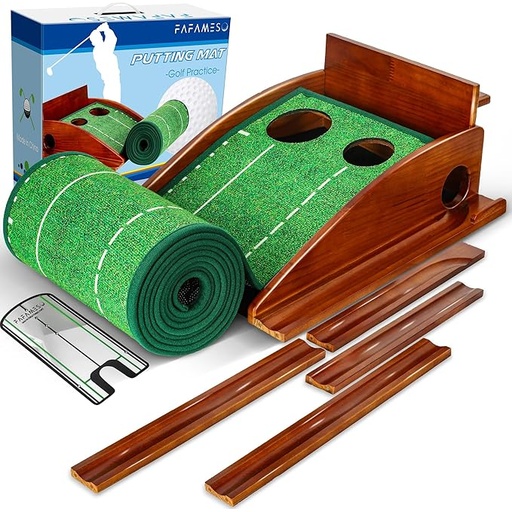
Golf Putting Mat with Ball Return, Indoor Putting Green Training Equipment for Home Office, Mini Golf Practice Aid, Portable Golf Training Mat for Men & Women
Brand: FAFAMESO
About This Velvet Imported 【Premium Quality and Realistic Putting Experience】Crafted from a crystal velvet, our putting mat offers a premium feel and realistic putting experience. With ample thickness that prevents wrinkling or creasing, you'll enjoy an authentic putting experience every time. 【Effortless Ball Return System】Our putting mat comes with an automatic ball return system that makes practice sessions effortless. Simply set up the return track alongside the mat, and when you sink a putt, the ball will be bounced back onto the mat by a clever baffle plate. It's an effortless way to save time and focus on your game. 【Varied Hole Sizes for Improved Skills】Our putting mat includes two different-sized holes that challenge golf enthusiasts of all skill levels. Whether you're practicing your precision on a regulation 3.5-inch hole or trying your hand at a reduced size 2.5-inch hole, you'll be improving your accuracy and stroke. Plus, the mat's solid wood base ensures longevity for years of practice. 【Conveniently Portable and Wrinkle-Free】Our indoor putting green is easy to fold and store, making it perfect for use at home, in the office, or even outdoors. Simply roll up the mat and tuck away the magnetic track when you're done. Plus, the wrinkle-free mat ensures a realistic putting experience every time. 【Ideal Gift for Golf Enthusiasts】Our putting mat is the ideal gift for any golf lover, whether for a birthday or other occasions. It's perfect for improving rhythm, balance, and putting skills, and can be used anywhere from family gatherings to backyard barbecues. Get yours today and take your game to the next level! Overview Material : Wood Color : Green Brand : FAFAMESO Item Weight : 4.41 Kilograms Form Factor : Foldable
Category: Sporting Goods > Outdoor Recreation > Golf > Golf Training Aids > Golf Putting Mats